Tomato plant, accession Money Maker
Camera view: vertical (180 deg); turntable rotation: 150 degrees
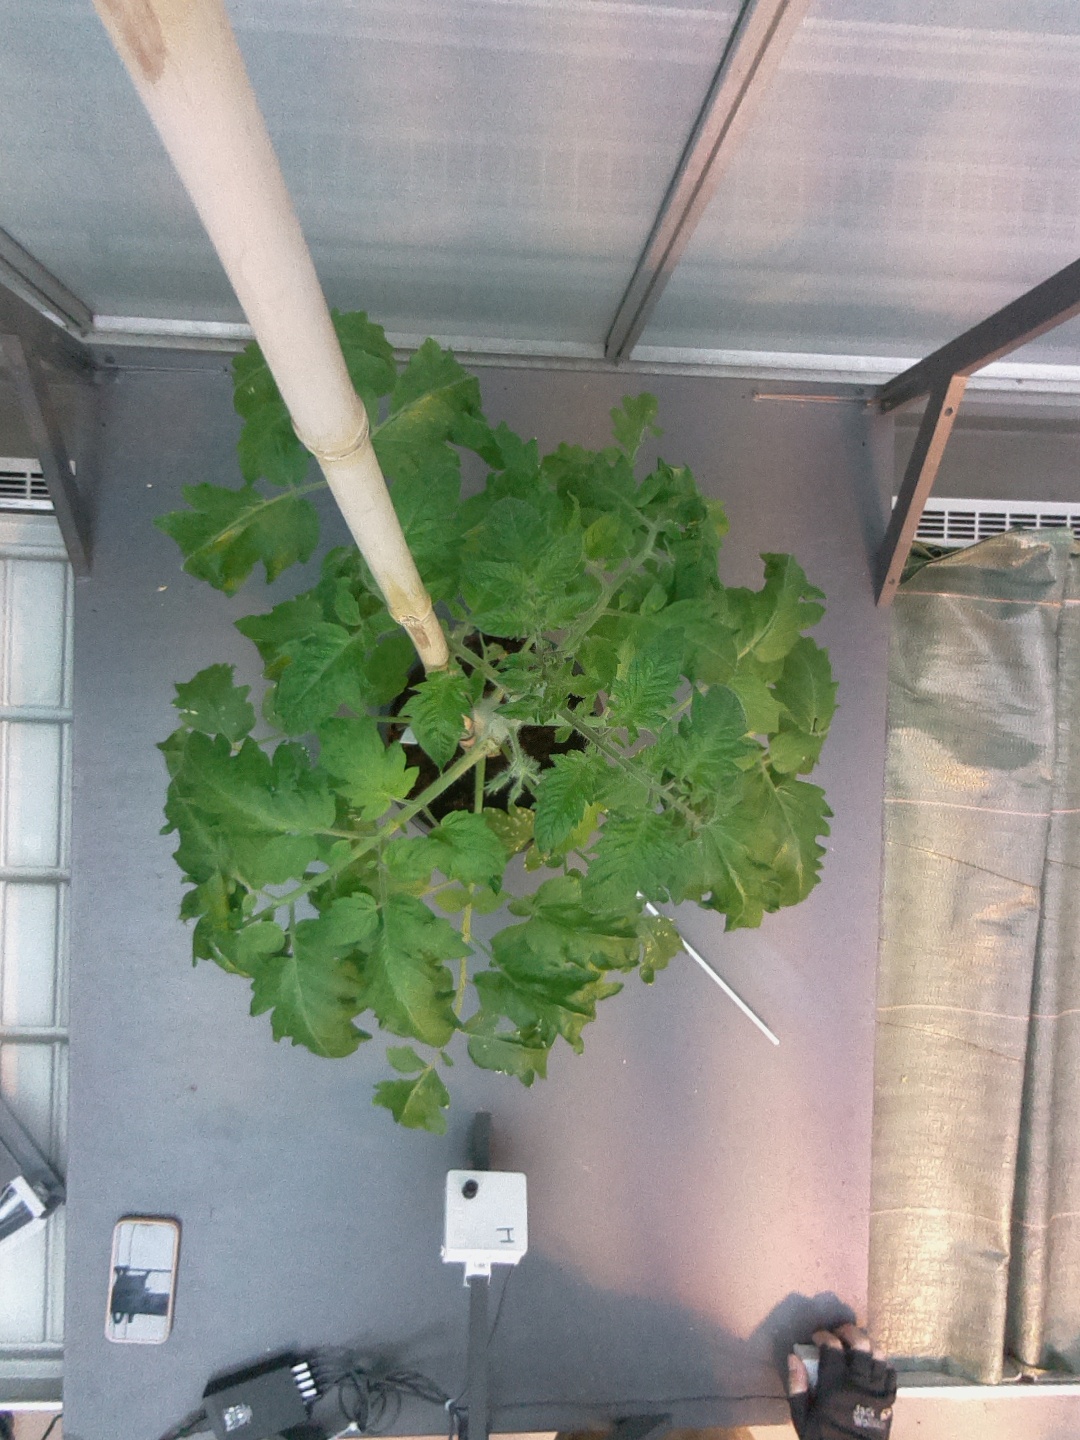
BBCH growth stage 60: First flowers open